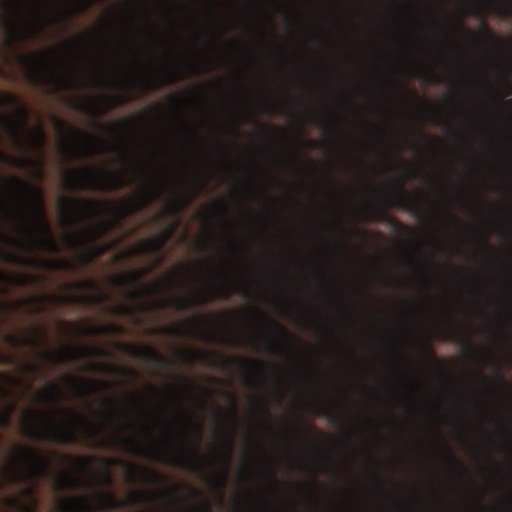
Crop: wheat